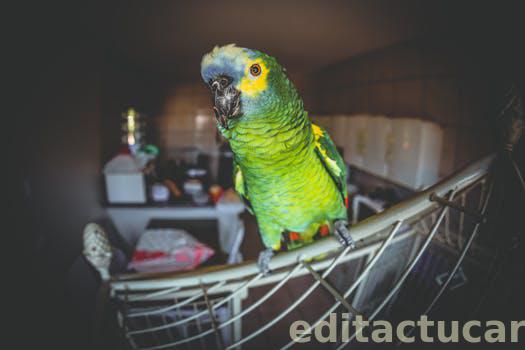
Label: Watermark